Rosie Swale-Pope

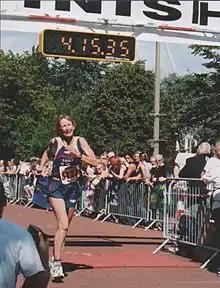
Rosie completing Cardiff Marathon in 2002.

Rosie ran the Marathon in Cardiff in 2002, in aid of her local Hospital in West Wales where her husband Clive had died of prostate cancer ten weeks before. She finished in a time of 4.15.35 (h.m.s), despite a nasty fall six miles (9.7 km) from the finishing line, and received the award for the fastest 55-year-old competitor.